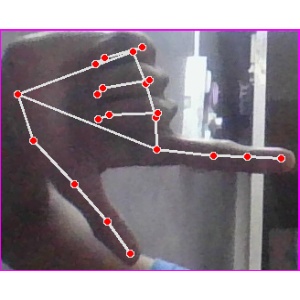
अक्षर: ख